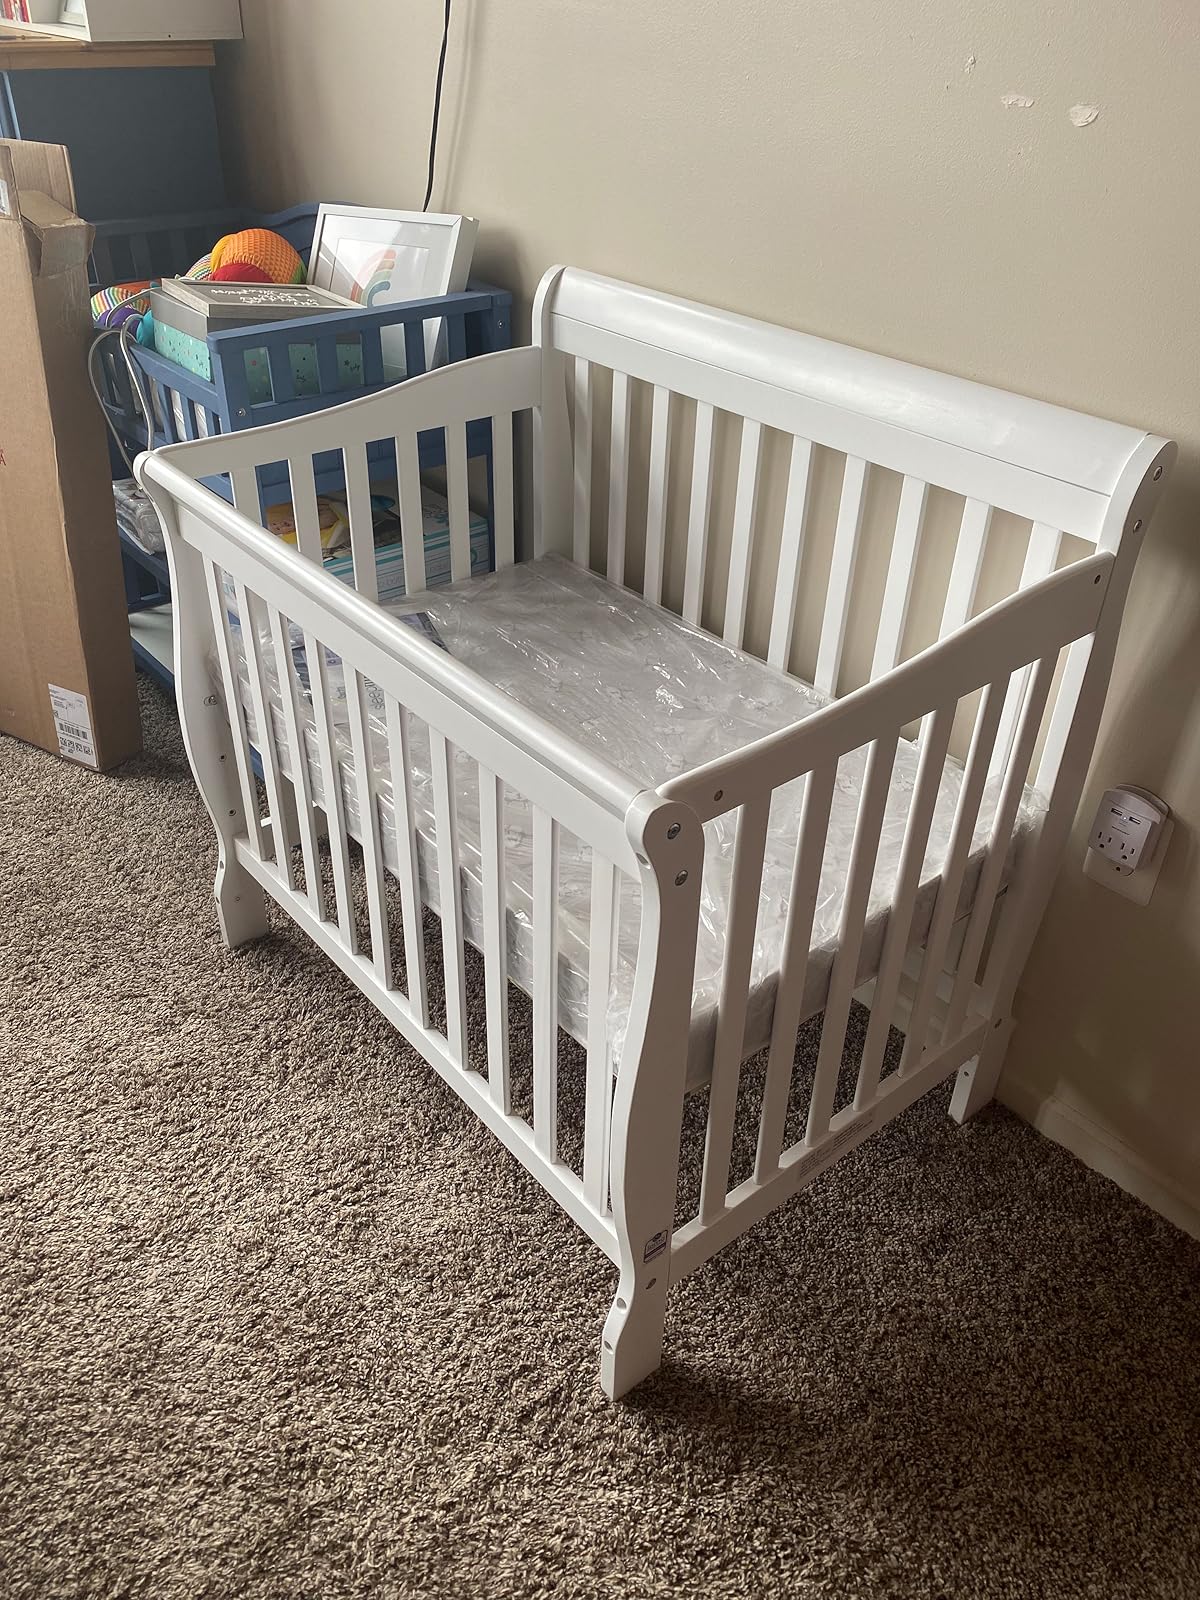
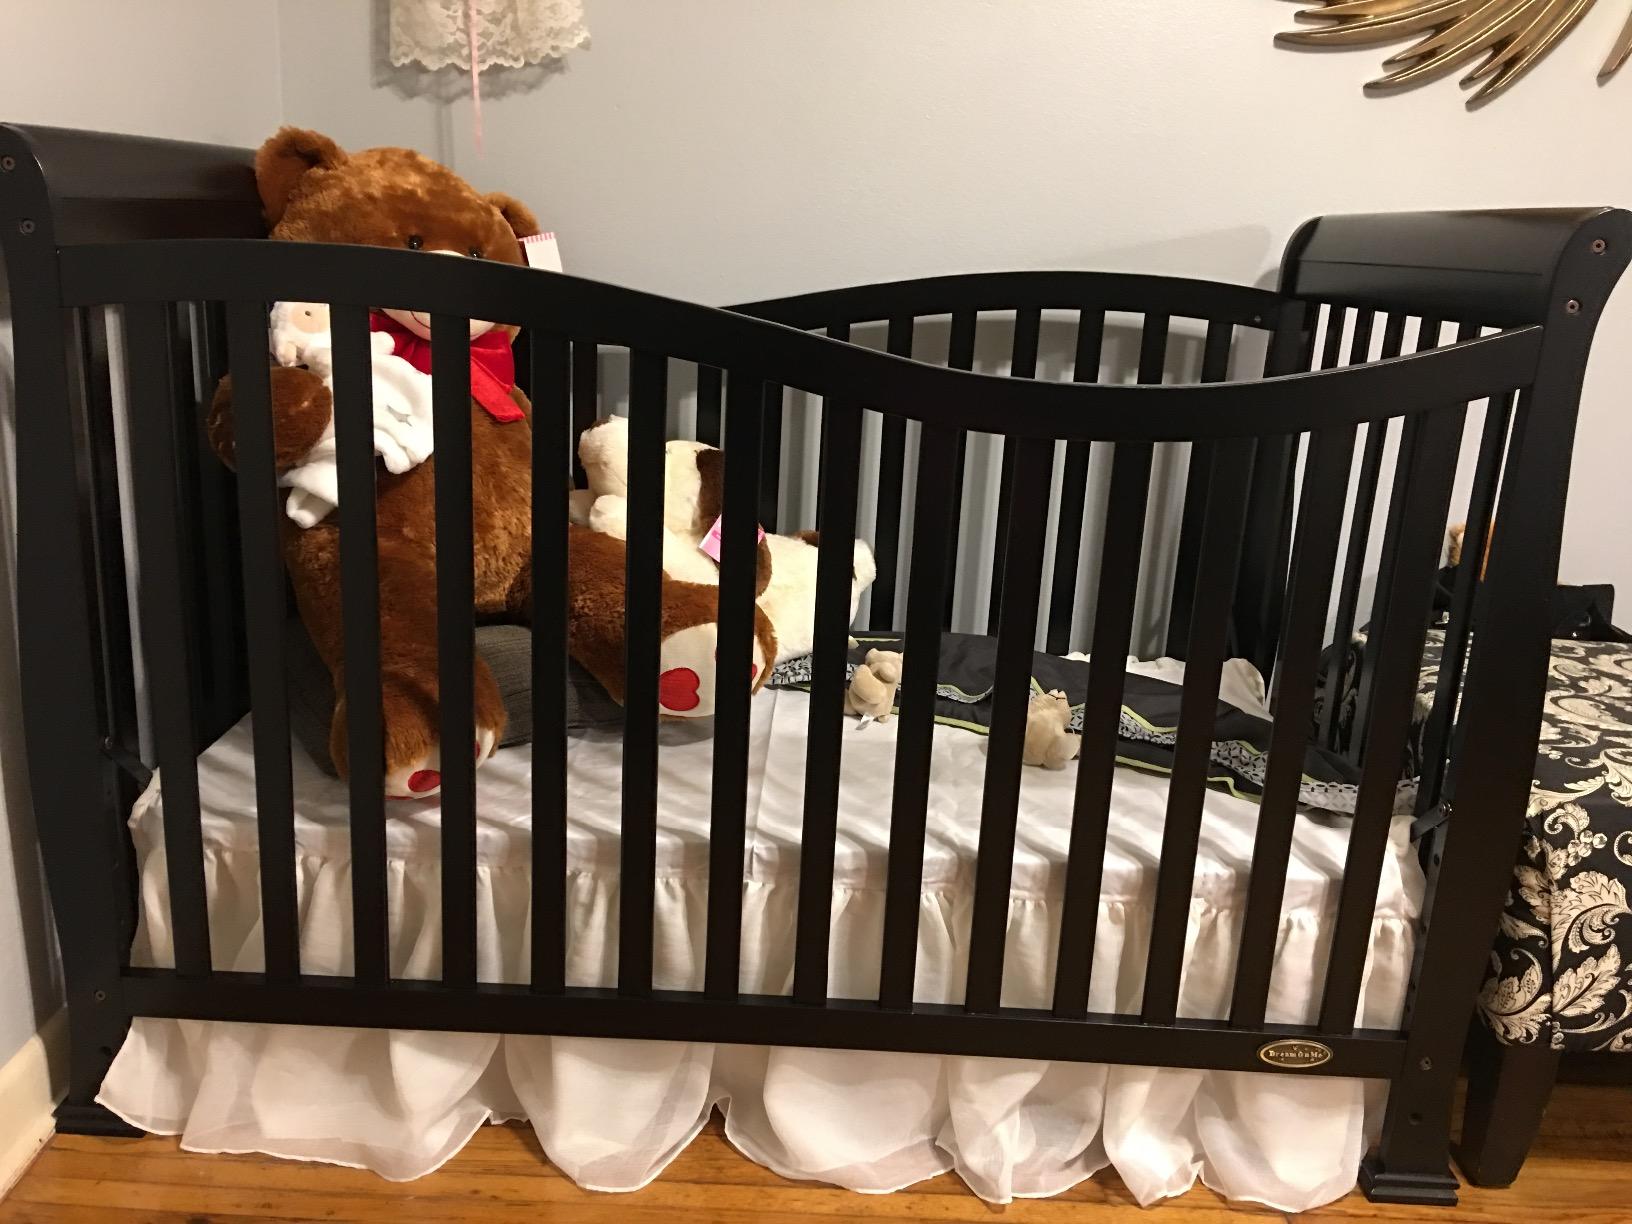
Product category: products_crib
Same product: no